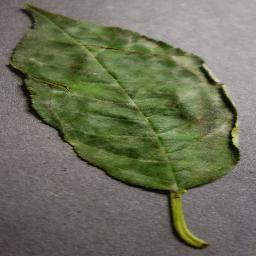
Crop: cherry
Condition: (including_sour)_powdery_mildew